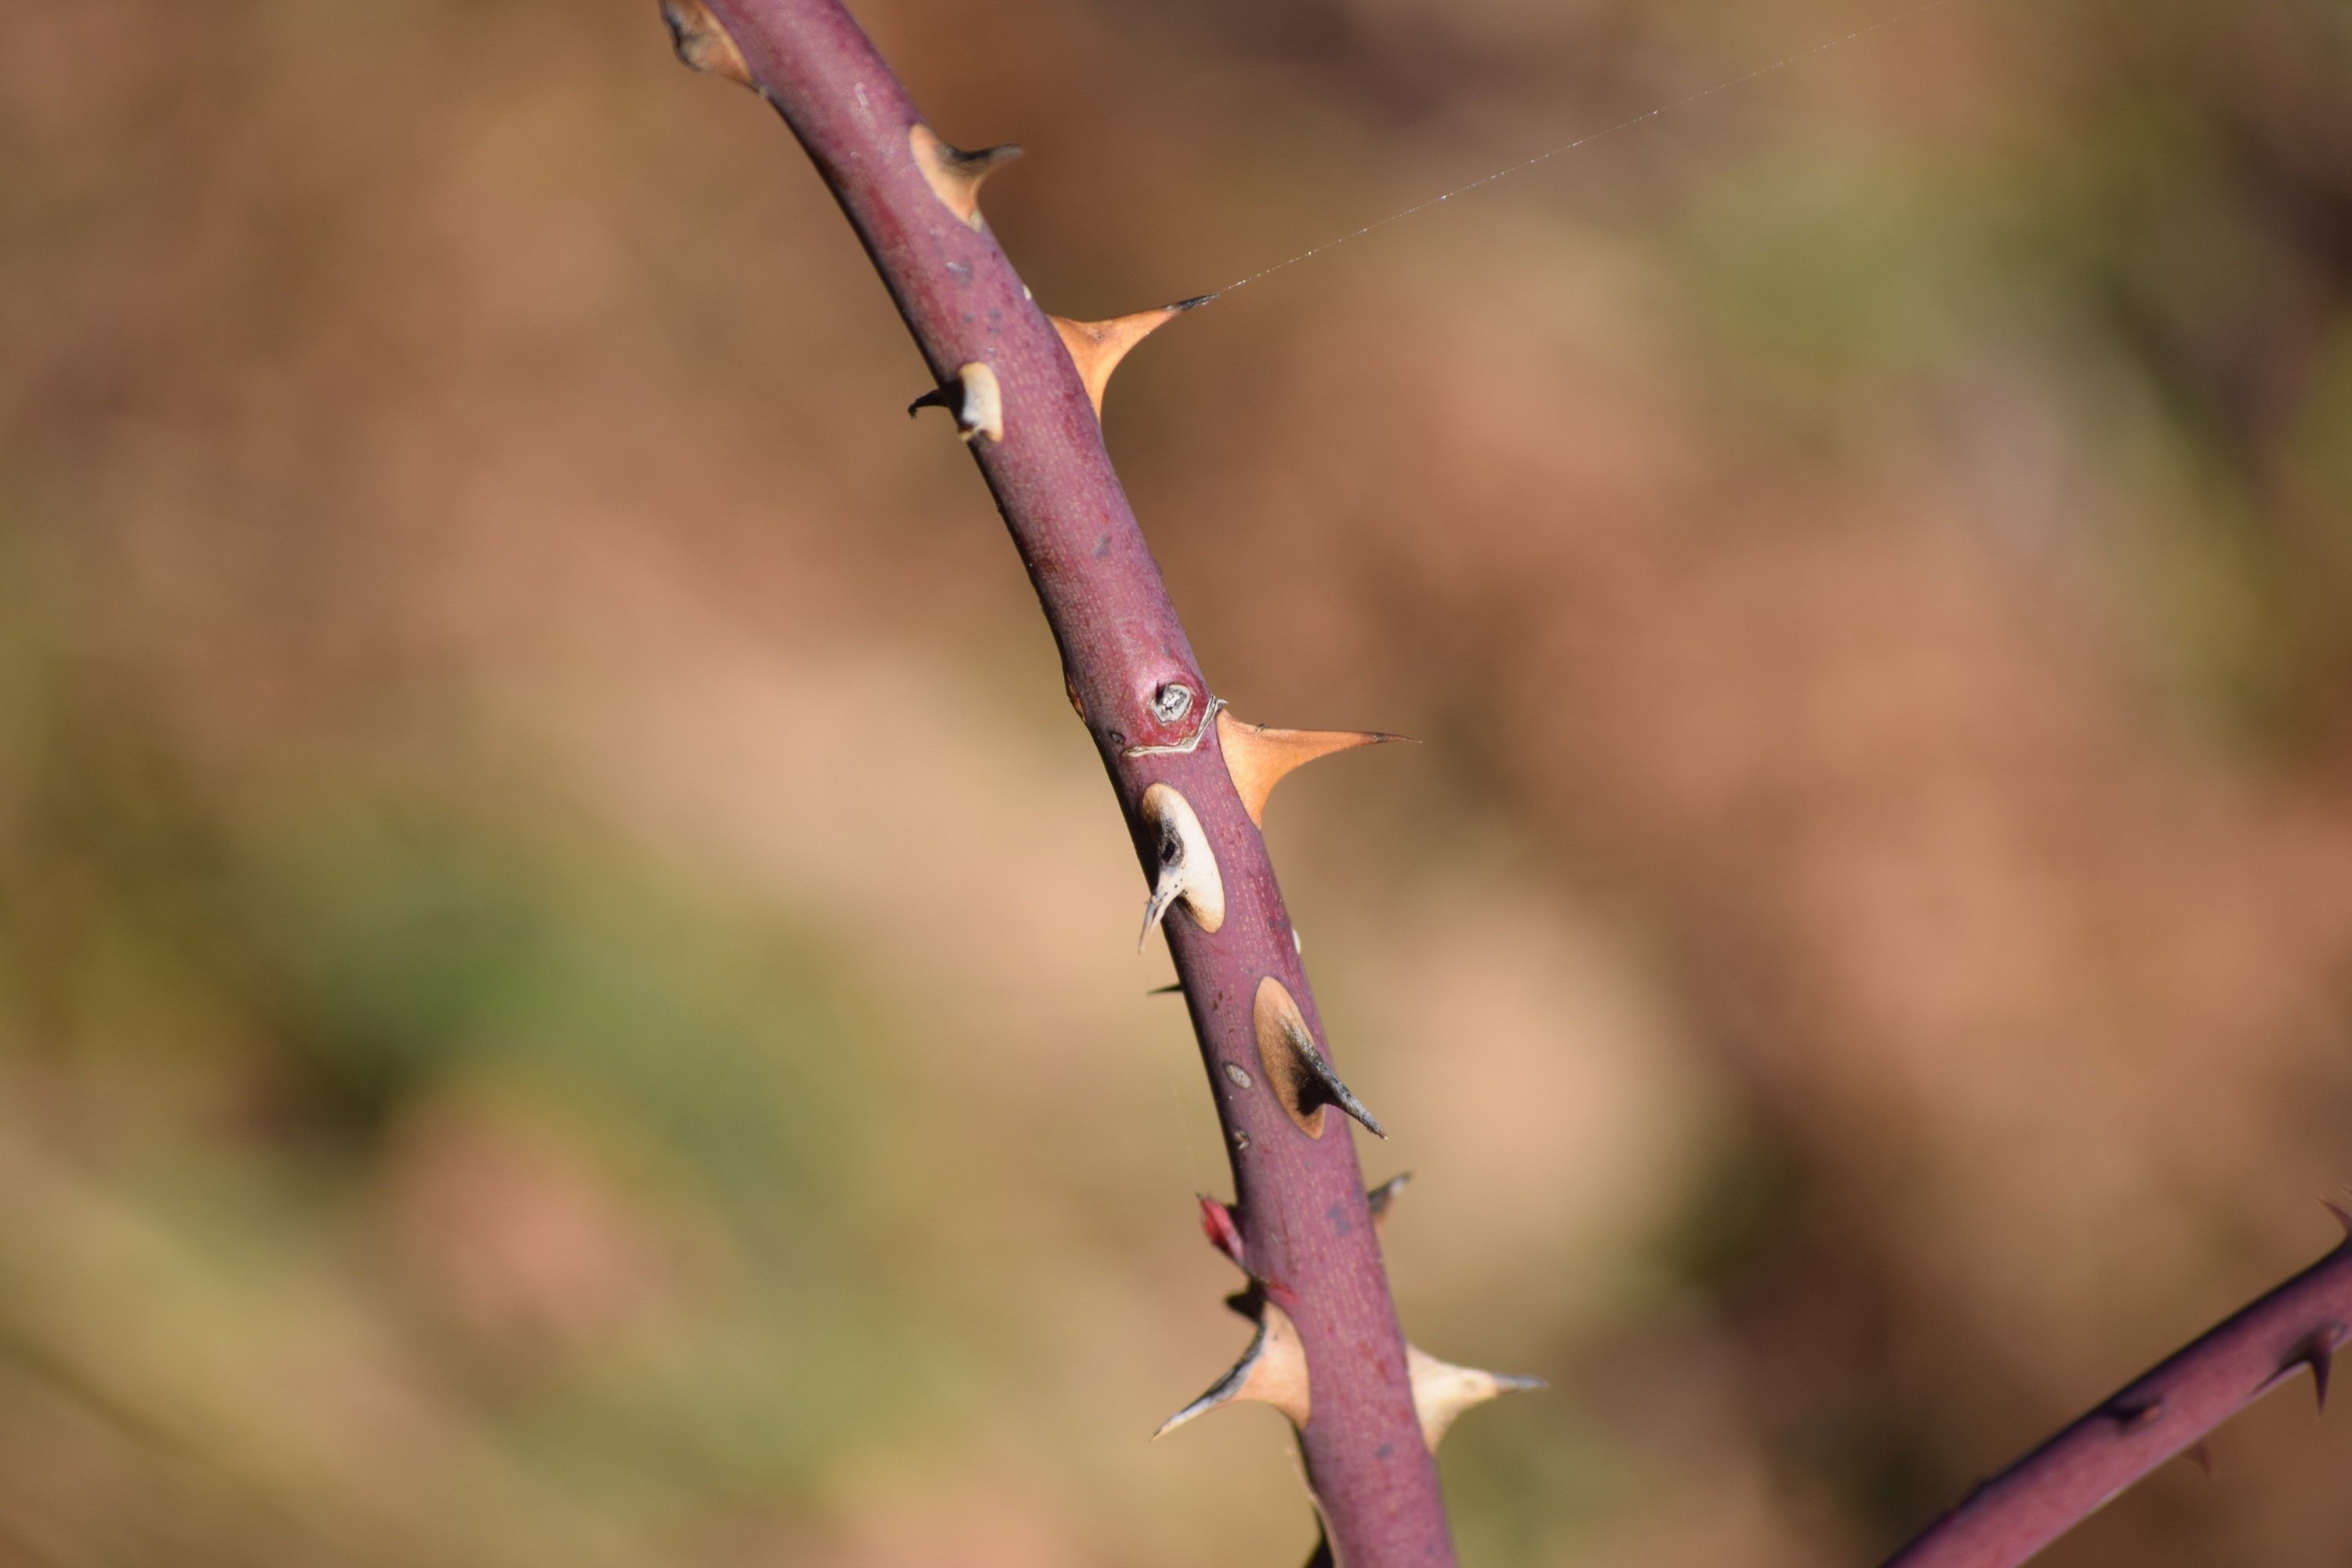
nature, branch, plant, stem, leaf, rose, insect, flora, plants, twig, rosa, thorns, plug, macro photography, grass family, plant stem, thorns spines and prickles